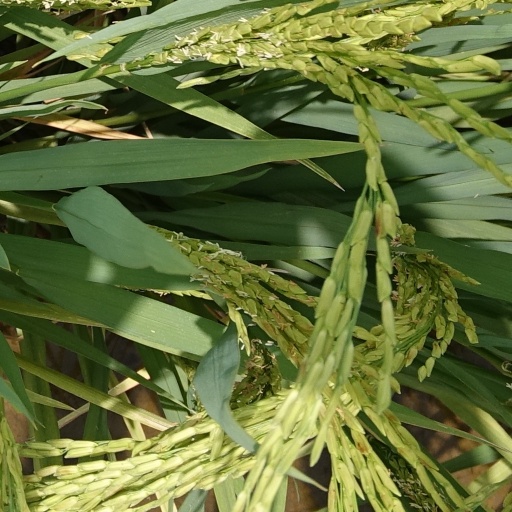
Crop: rice